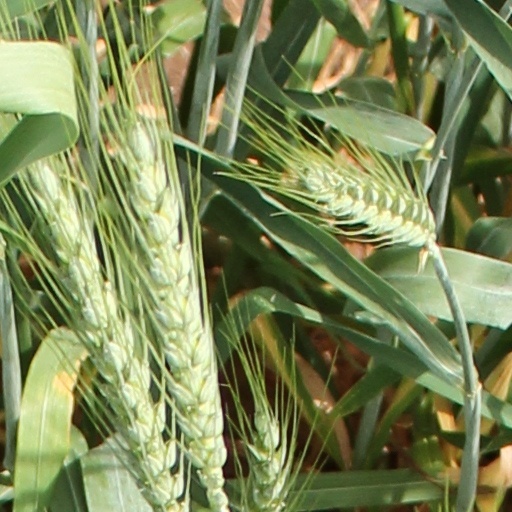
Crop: wheat